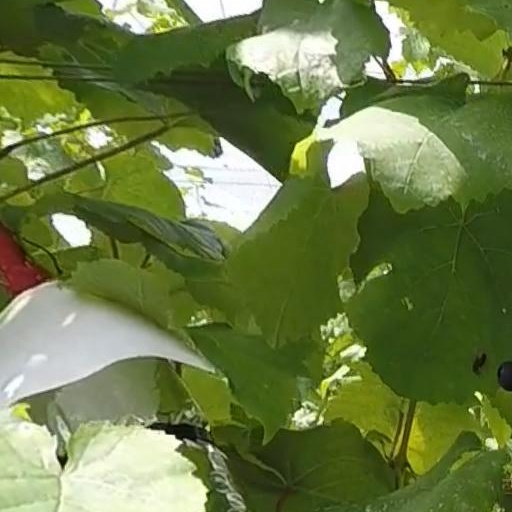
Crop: grape